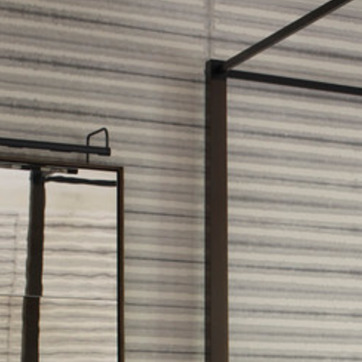
Material: wallpaper